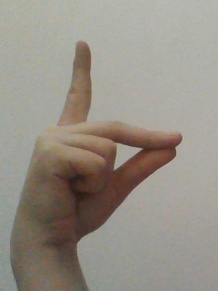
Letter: ta